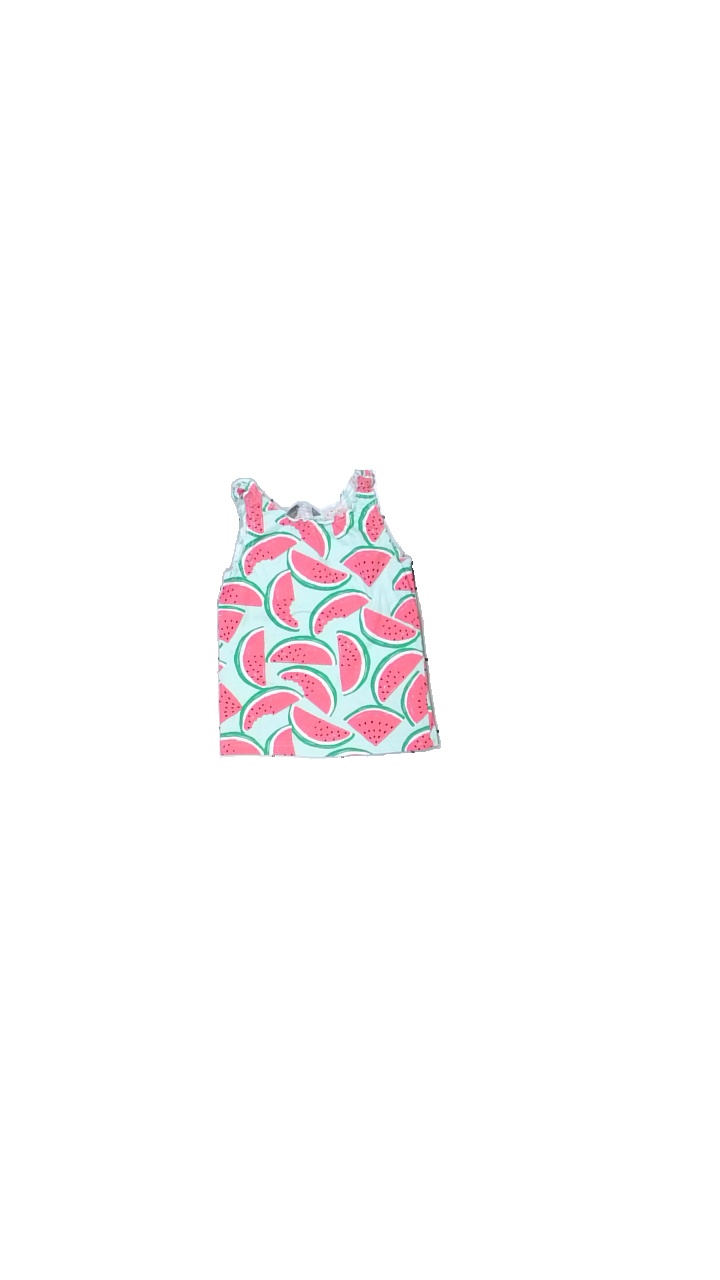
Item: Dress (Children)
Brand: Lindex
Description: klänning med tryck
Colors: Green, Pink, White
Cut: C-collar
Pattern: Other
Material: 100% bomull
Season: All
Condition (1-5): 5
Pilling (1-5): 5
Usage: Reuse
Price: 50-100